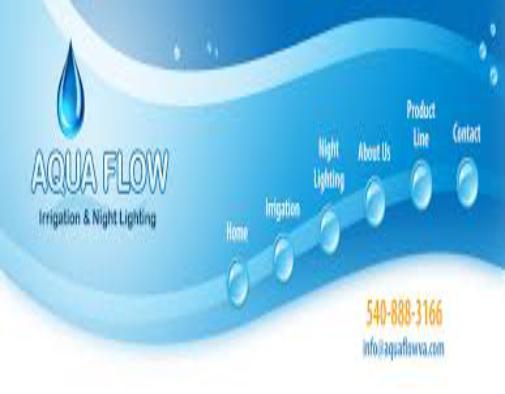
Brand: Aqua Flow
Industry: Necessities